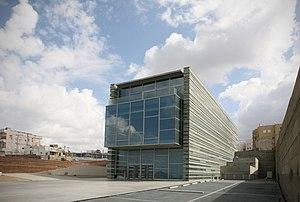
Massimiliano Fuksas, né le 9 janvier 1944 à Rome, est un architecte contemporain italien.
Tel Aviv-Jaffa ou Tel-Aviv-Jaffa, souvent désignée simplement sous le nom de Tel Aviv ou Tel-Aviv, est une ville située sur la côte méditerranéenne au cœur de la métropole du Gush Dan en Israël. La ville moderne de Tel Aviv a été fondée en 1909 à l'époque ottomane dans les faubourgs de Jaffa, ville portuaire avec laquelle elle a fusionné en 1950.
Le Centre Peres pour la Paix est une organisation non gouvernementale basée à Tel Aviv-Jaffa en Israël. Il a été fondé en 1996 par Shimon Peres, ancien premier ministre d’Israël et lauréat du Prix Nobel de la paix. Son but est de « bâtir une infrastructure de paix et de réconciliation par et pour les habitants du Moyen-Orient ».